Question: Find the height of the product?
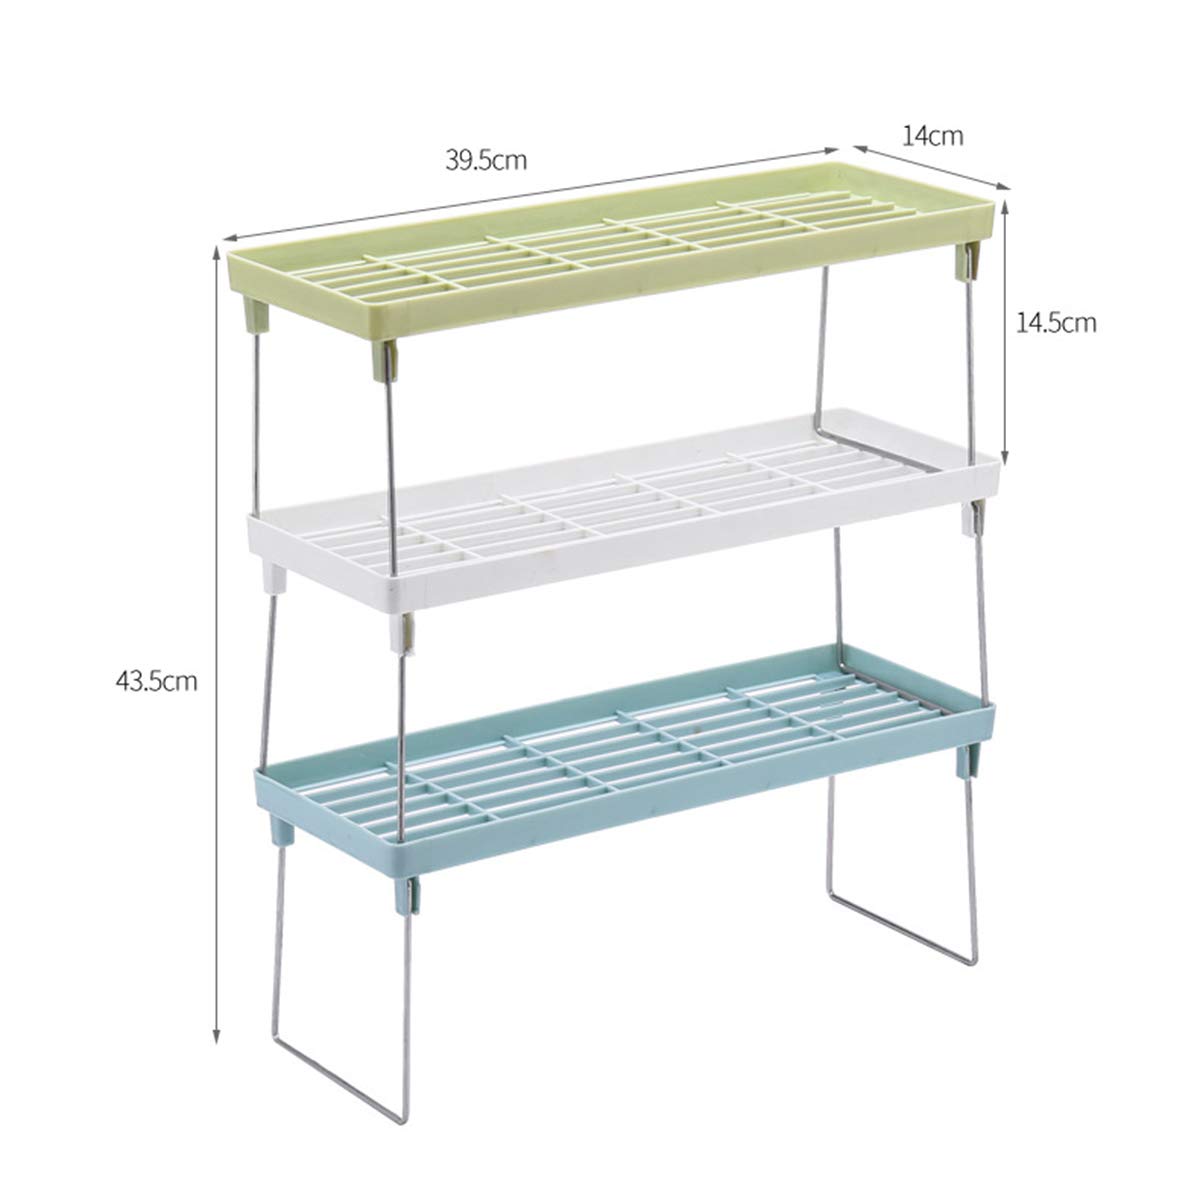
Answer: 43.5 centimetre